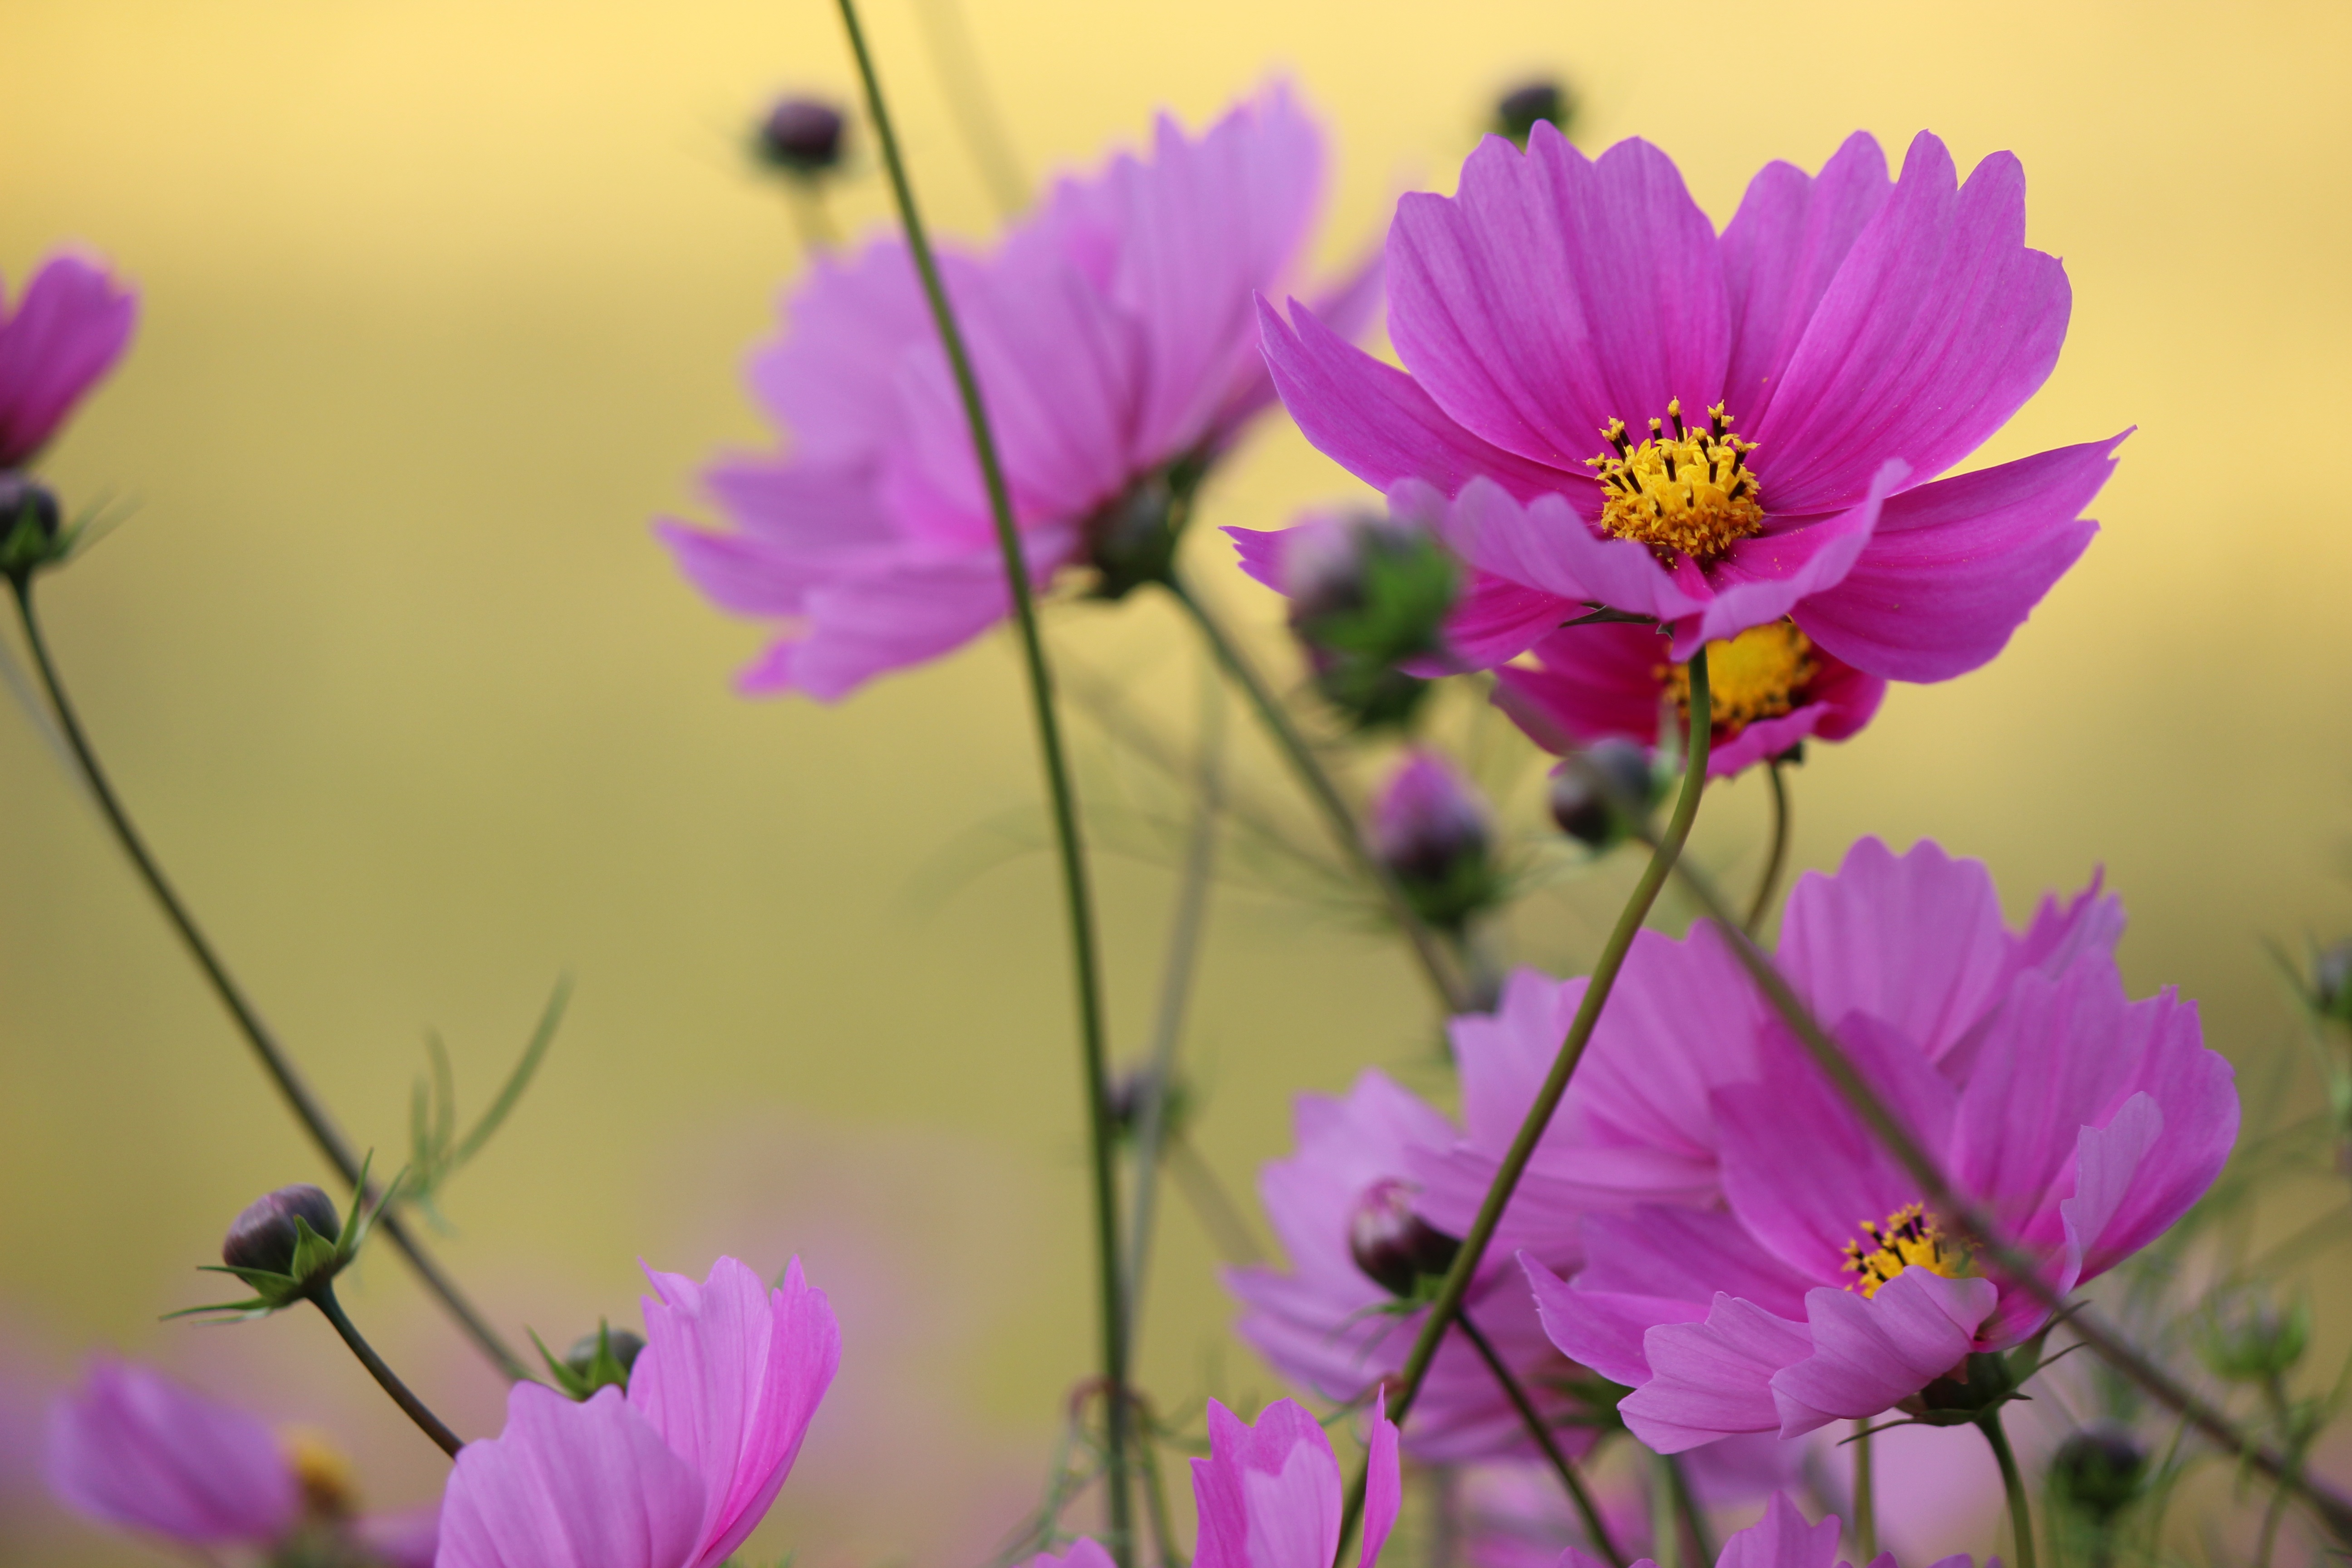
blossom, plant, meadow, cosmos, flower, petal, pink, flora, wildflower, flowers, fukushima, macro photography, flowering plant, daisy family, annual plant, land plant, garden cosmos, kawamata